Gainward

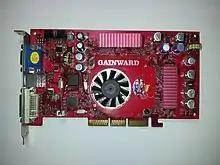
Gainward GeForce4 Ti4800SE AGP graphics card

Their graphic cards used to be exclusively based on Nvidia chipsets; however, the company also announced ATI-based graphics solutions after the successful launch of ATI 4800-series hardware, although Gainward does not currently produce any cards from the ATI Radeon range.